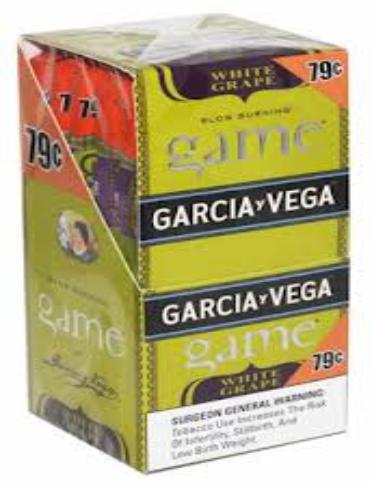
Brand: Garcia Y Vega
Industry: Others